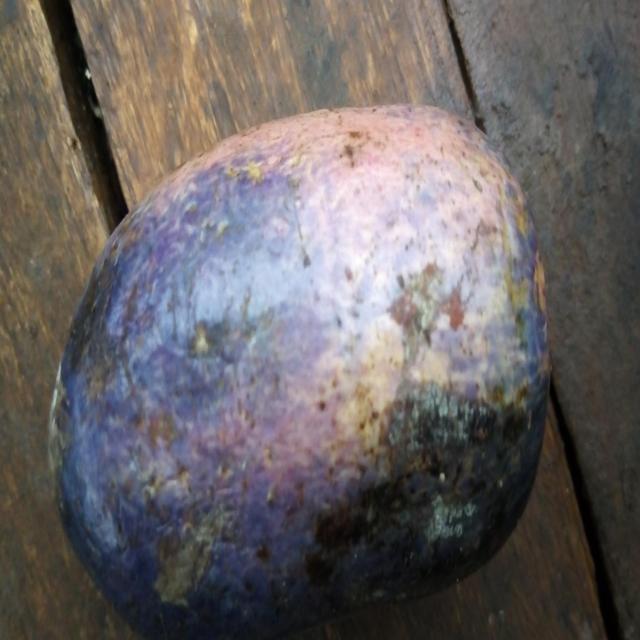
Plum grade: unripe